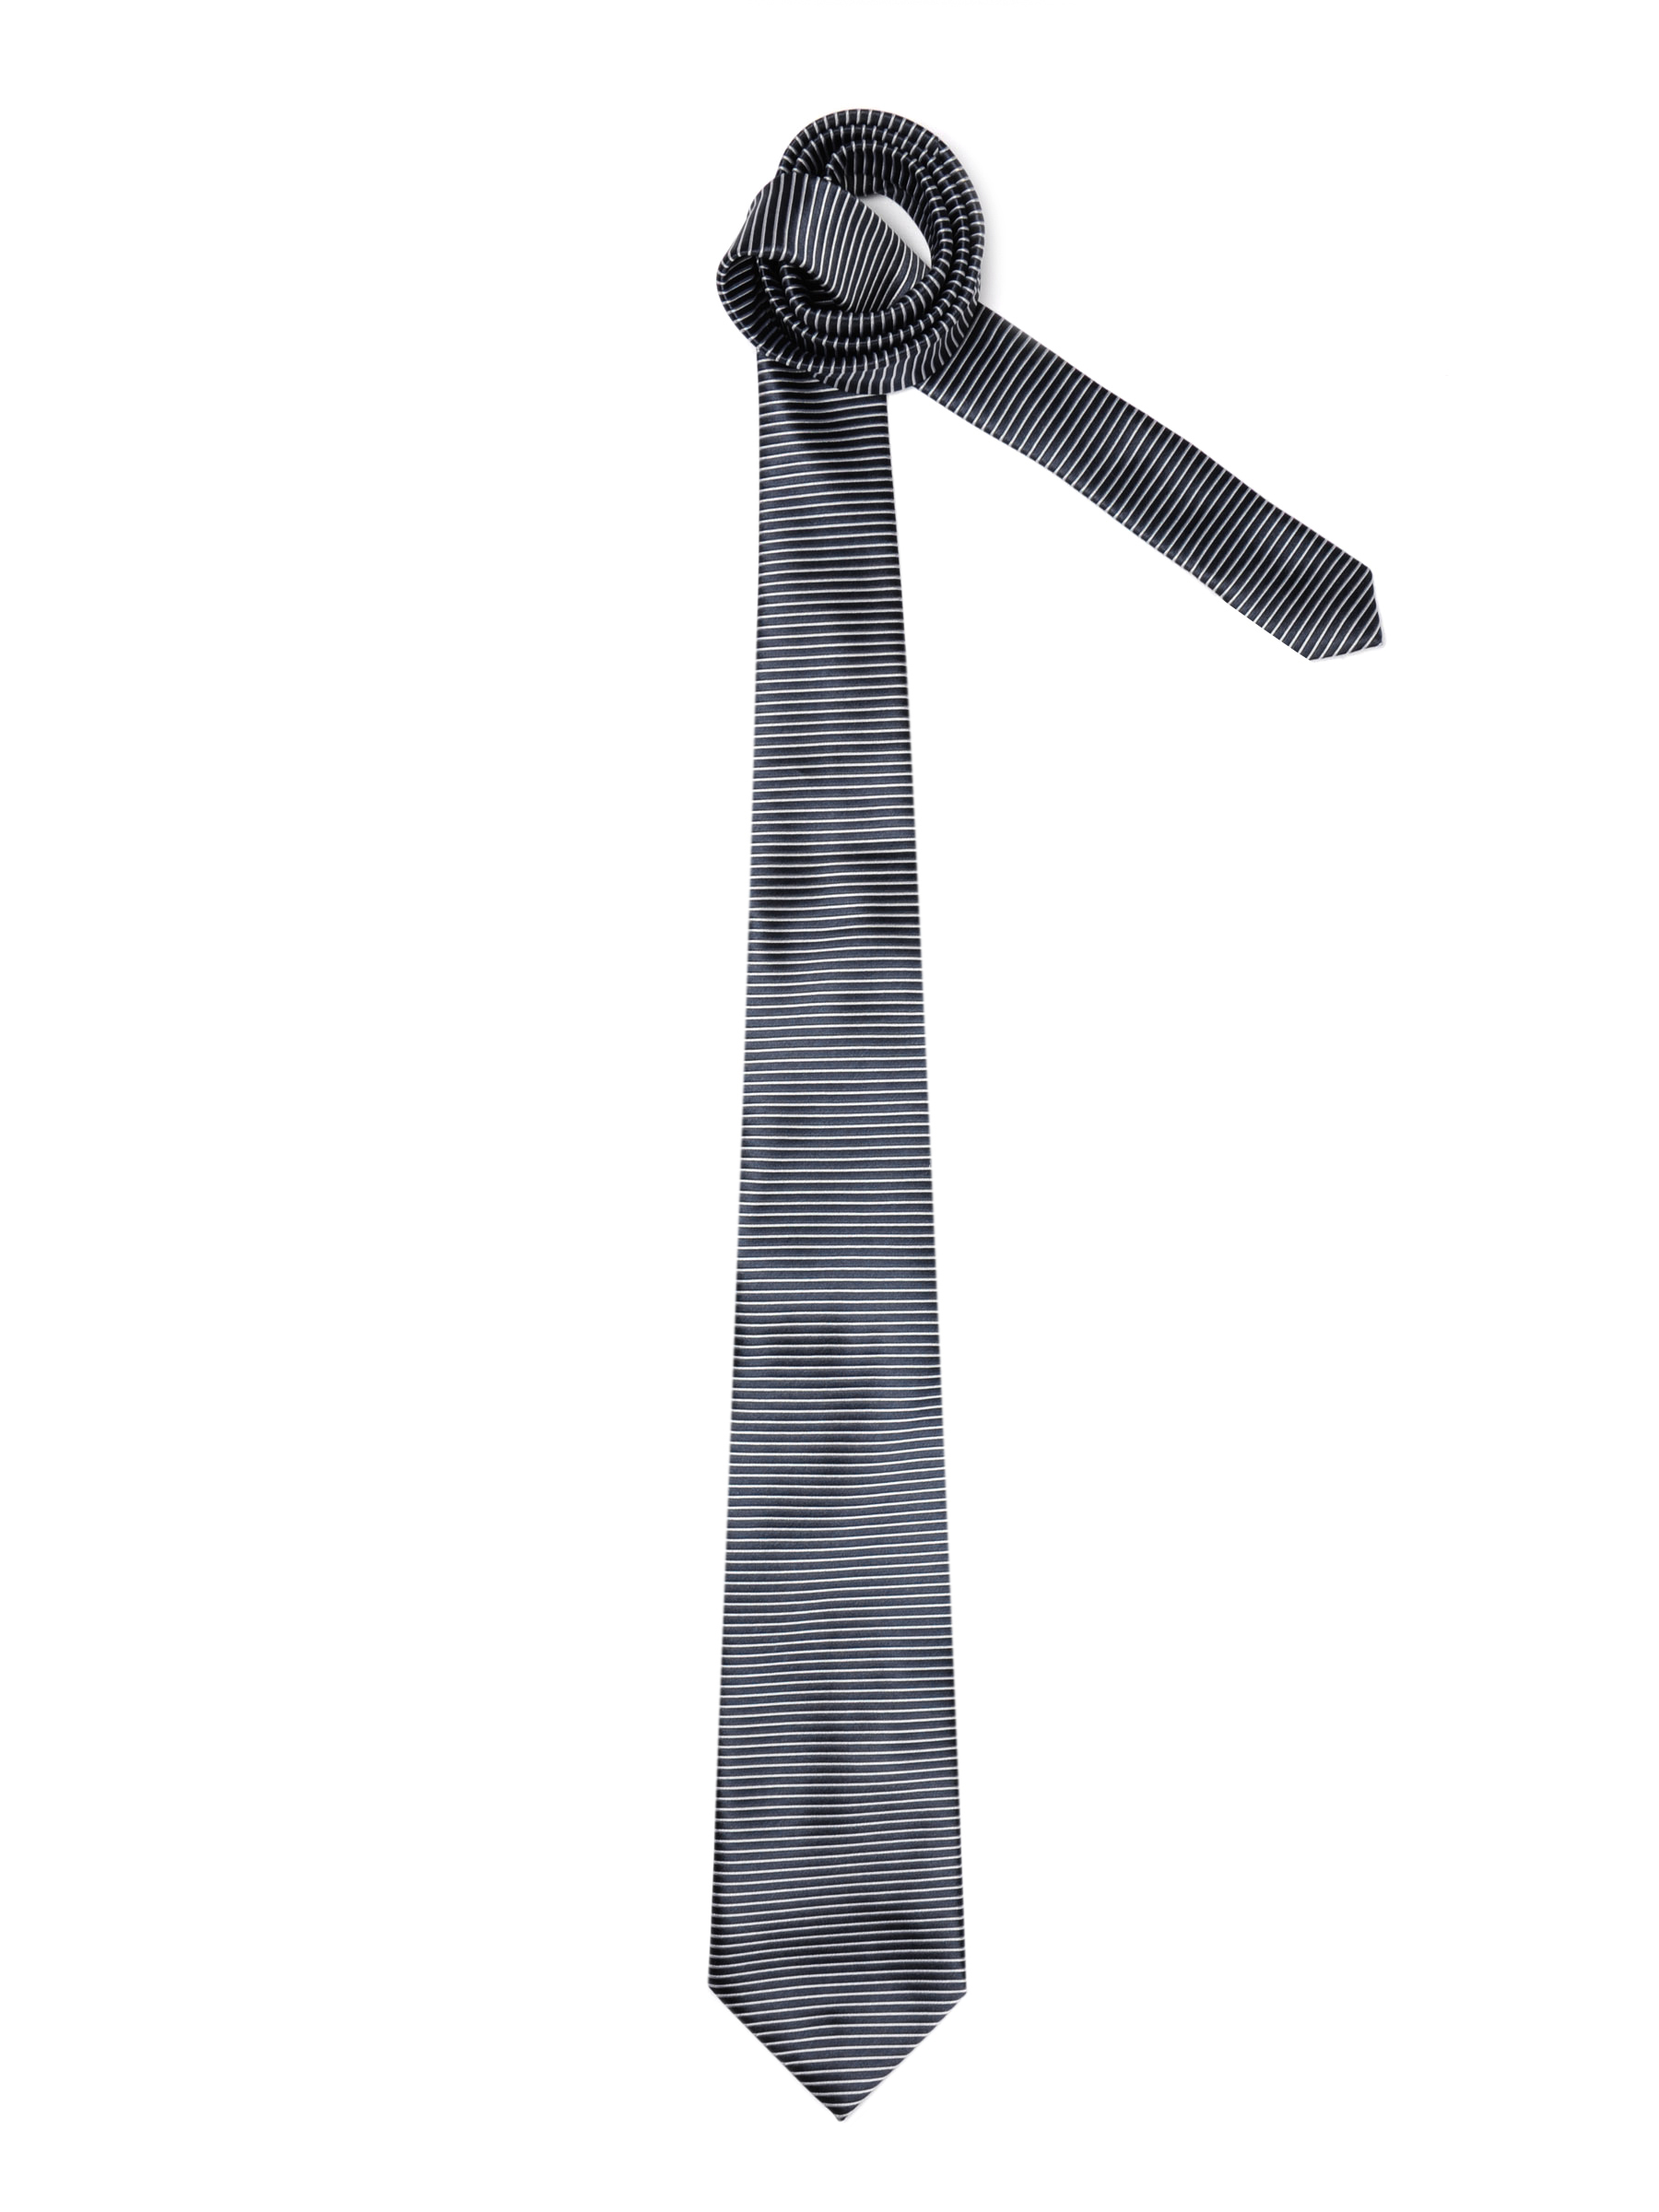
Peter England Men Elite Navy Blue Tie
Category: Accessories / Ties / Ties
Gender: Men
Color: Navy Blue
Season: Summer 2011
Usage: Formal